Hazel grouse

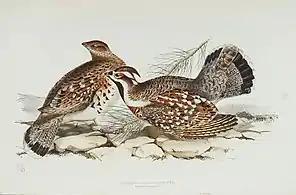
Hazel grouse drawn by Elizabeth Gould, 1837

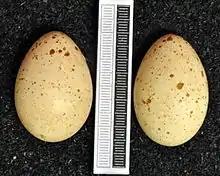
Eggs, Collection Museum Wiesbaden

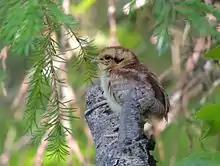
Chick

This is a relatively small grouse at length. The plumage of this plump bird is finely patterned, but it essentially has grey upperparts, brown wings and chestnut flecked white underparts.